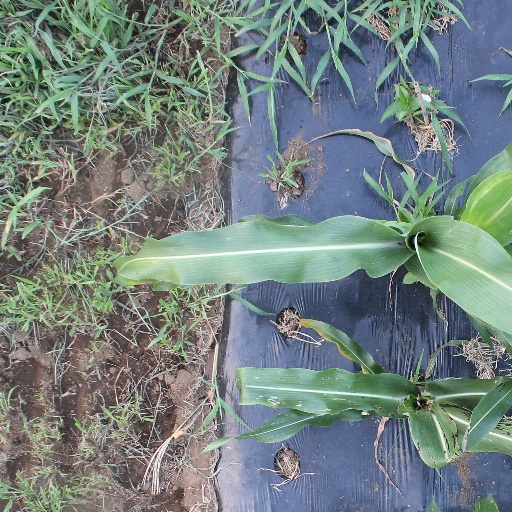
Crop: sorghum